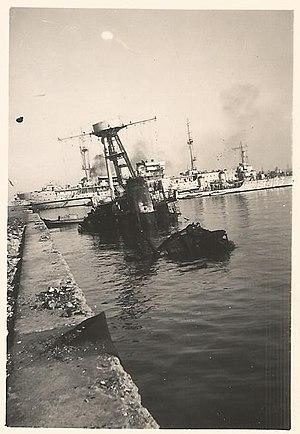
L'épave du mouilleur de mines Pluton le long de la jetée Delure dans le port de Casablanca le lendemain ou les jours suivant son explosion qui eut lieu le 13 septembre 1939. Photographie d'un membre de la famille qui a survécu aux explosions.
Le Pluton est un croiseur mouilleur de mines de la marine nationale française mis sur cale en 1928 par l'arsenal de Lorient. Il est aussi capable d'embarquer un millier d'hommes, dans le rôle de transport de troupes rapide. Peu après sa mise en service, il est modifié et devient un navire-école de canonnage, remplaçant le vieillissant Gueydon.